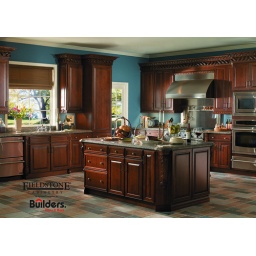
This kitchen cabinetry was created with the Woodfield door style in Cherry finished in Chestnut.